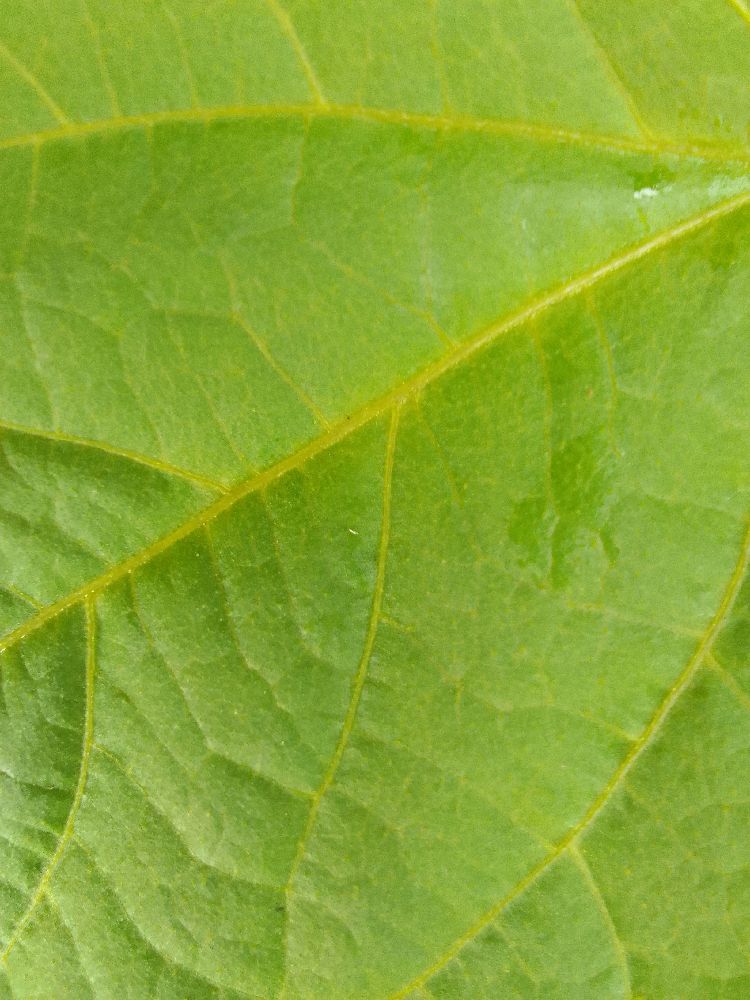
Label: healthy